Wildlife of Ivory Coast

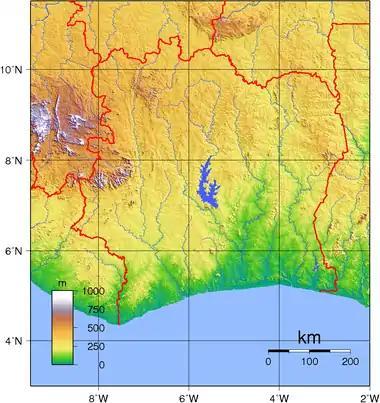
Topography of Ivory Coast, before the creation of Lake Buyo

Ivory Coast is a country in western sub-Saharan Africa just north of the equator, bordered by Liberia and Guinea to the west, Mali and Burkina Faso to the north and Ghana to the east. To the south lies the Gulf of Guinea with a coastline where there is a network of lagoons. The land rises from south to north, the terrain being mostly flat to undulating plain, with mountains in the west and northwest. The highest point is Mount Richard-Molard on the border with Guinea, reaching . The main rivers flow from north to south. A dam on the Bandama River, the longest waterway in the country, has created the artificial Lake Kossou, while another on the Sassandra River has created the rather smaller Lake Buyo.